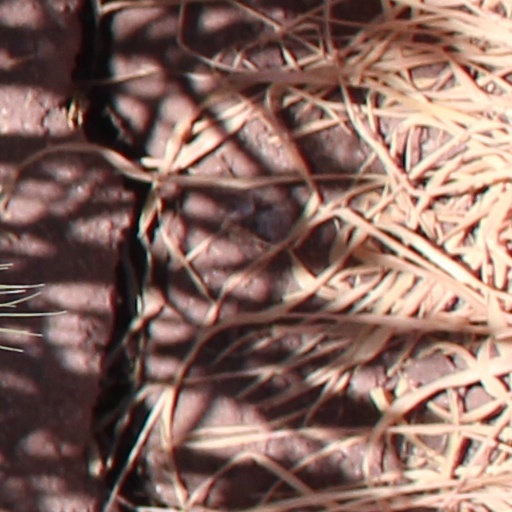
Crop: wheat